New Year (song)

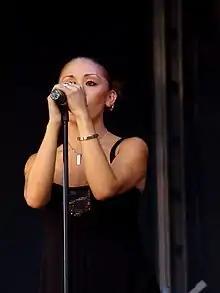
Mutya Buena ("pictured") formed the Sugababes with Siobhán Donaghy and Keisha Buchanan in 1998.

British girl group the Sugababes were formed in 1998 by Siobhán Donaghy, Mutya Buena and Keisha Buchanan. Donaghy and Buena first met during an a cappella gig, where they heard each other sing and later performed a duet. The duo decided to work together on a new song, and while they were in the studio, Buchanan came to visit her friend Buena. Donaghy's manager, Ron Tom, concluded that the trio were to join as a band, known as the "Sugababes". They later signed to London Records and began writing songs for their debut album "One Touch".